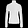
Label: Pullover